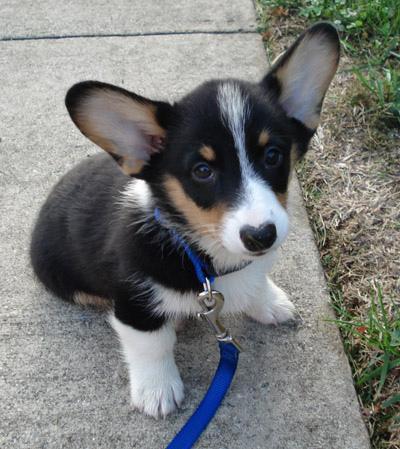
Pembroke